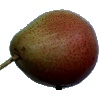
Label: pear_forelle